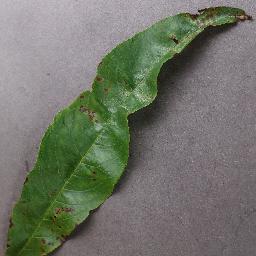
Label: Peach___Bacterial_spot